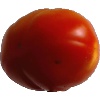
Label: Tomato 1